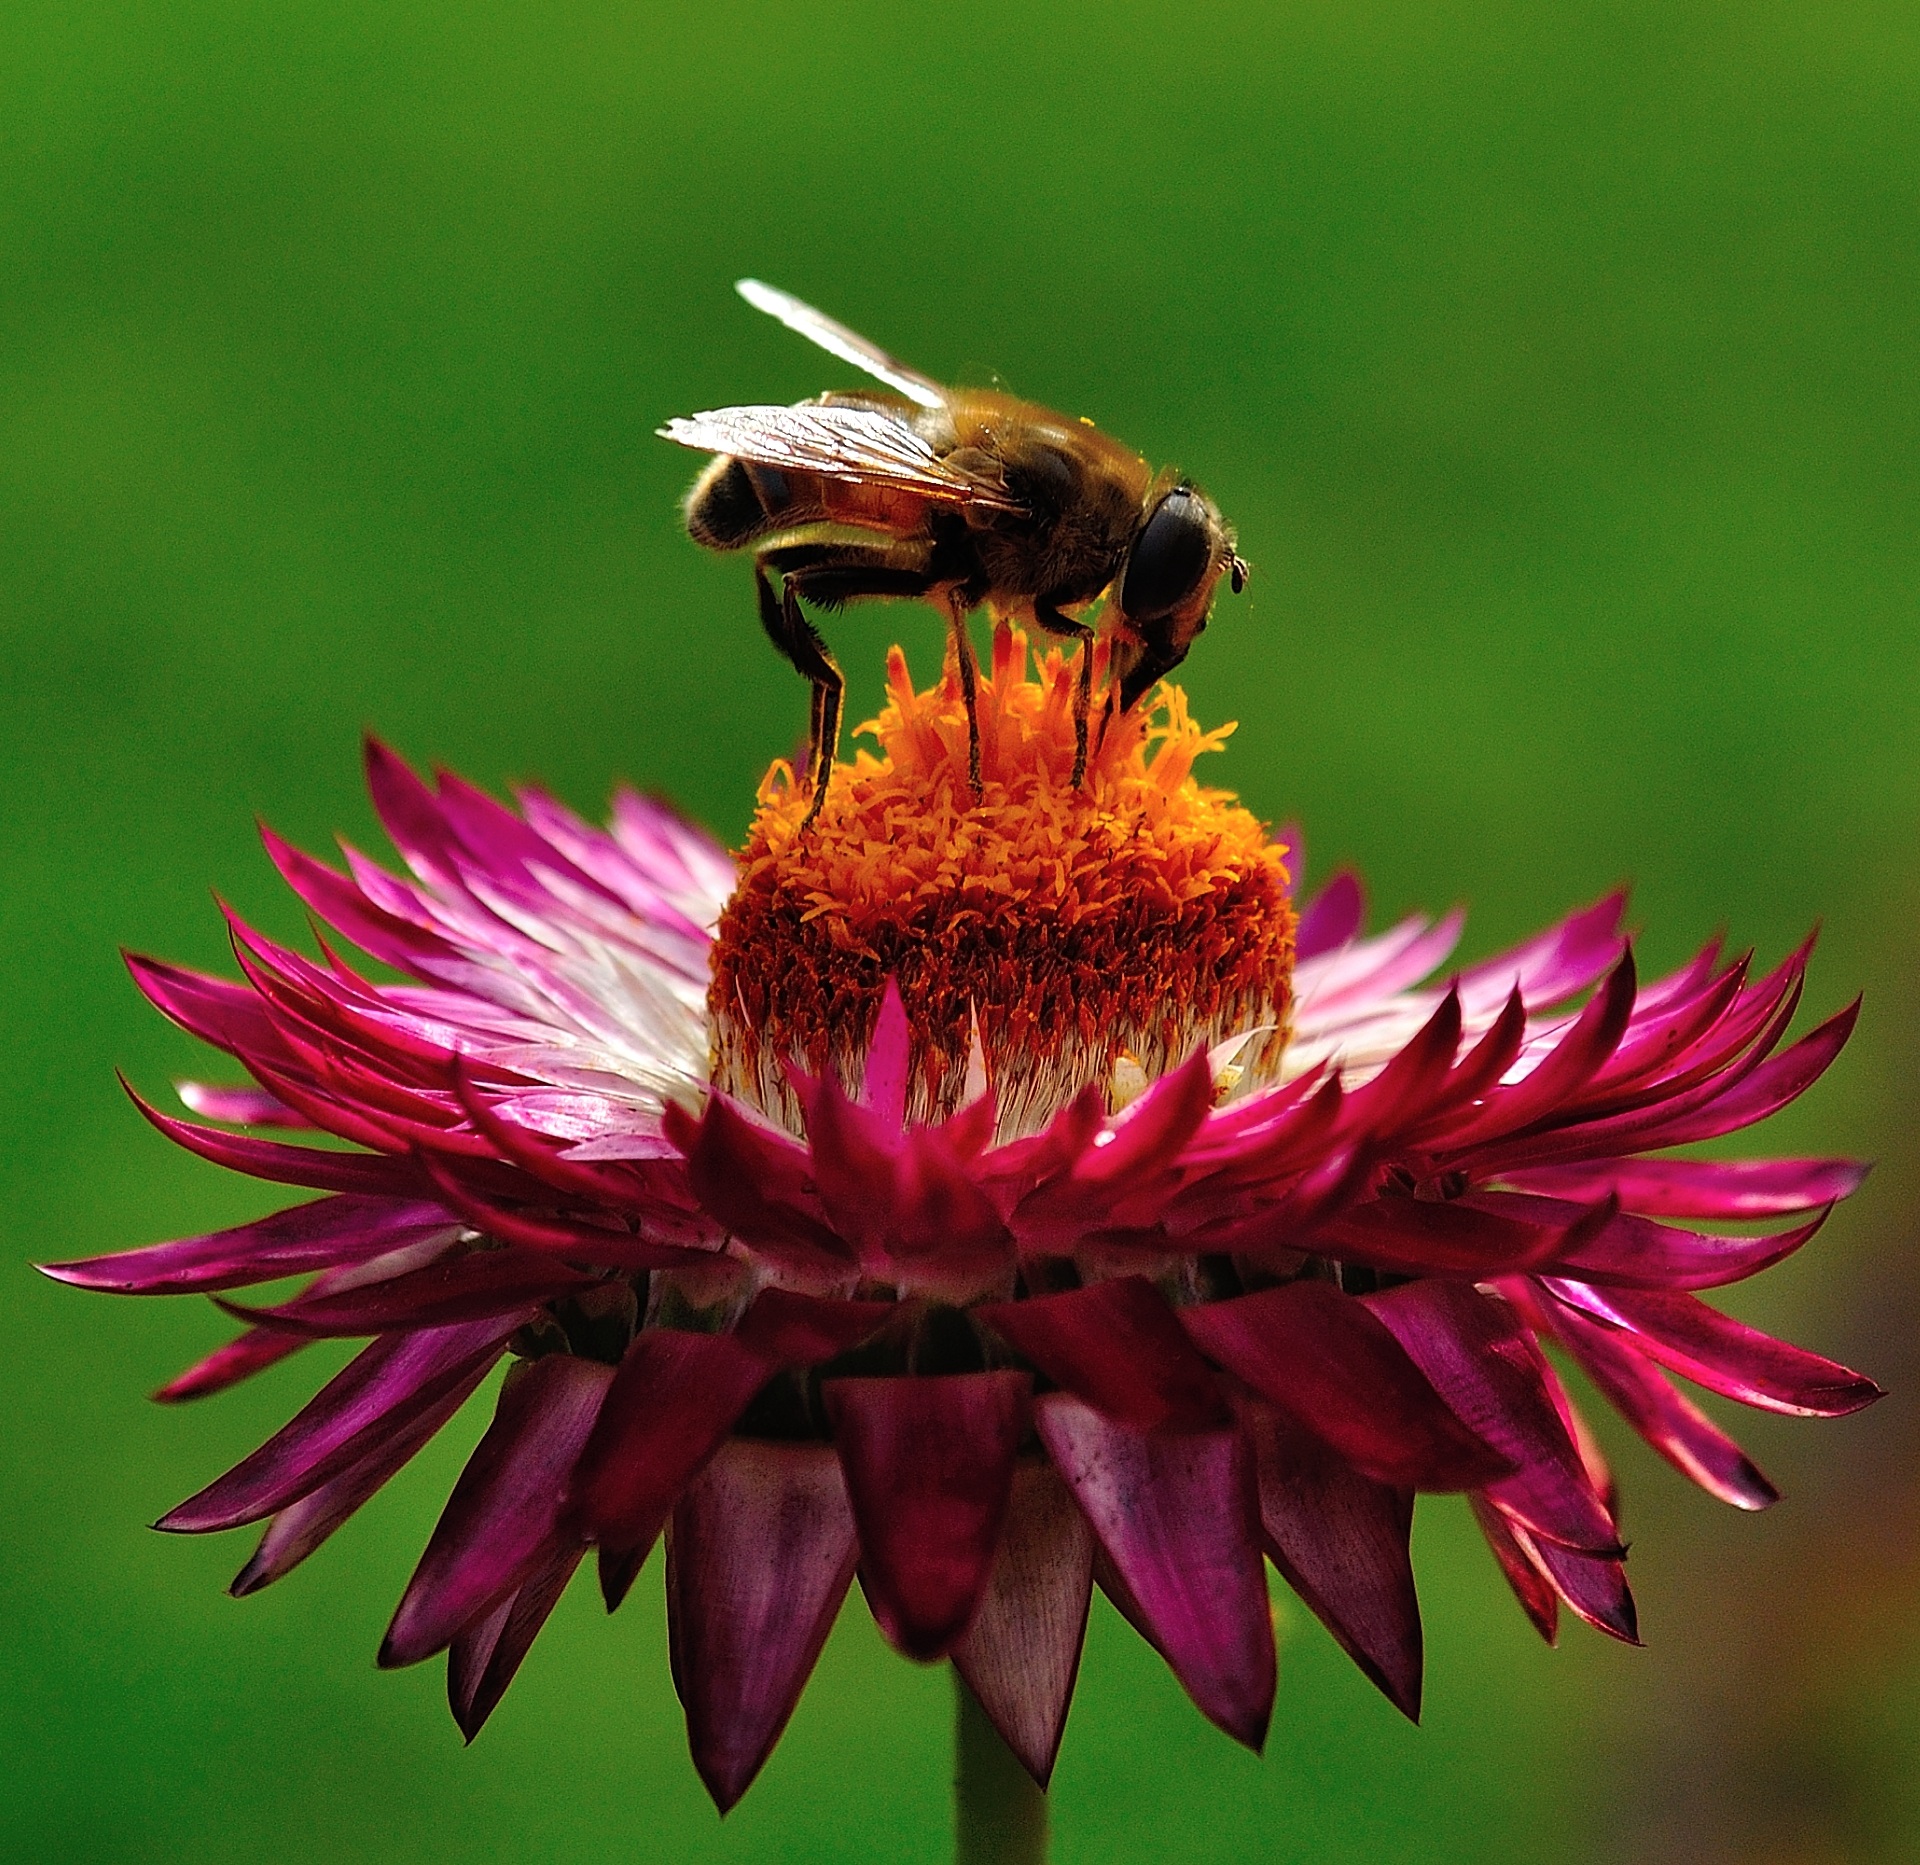
nature, blossom, plant, white, flower, purple, petal, bloom, summer, floral, decoration, pollen, pollination, insect, natural, botany, garden, pink, flora, fauna, invertebrate, wildflower, close up, bee, beauty, beautiful, pretty, bumblebee, nectar, macro photography, flowering plant, honey bee, daisy family, land plant, membrane winged insect